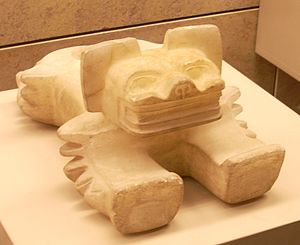
Teotihuacán / Galleri fra Teotihuacán
Teotihuacán var en præ-columbiansk storbystat og er i dag en kommune i delstaten Mexico i Mexico.